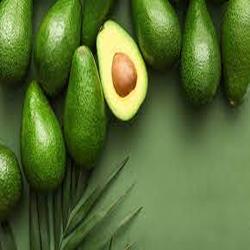
Label: Avocado